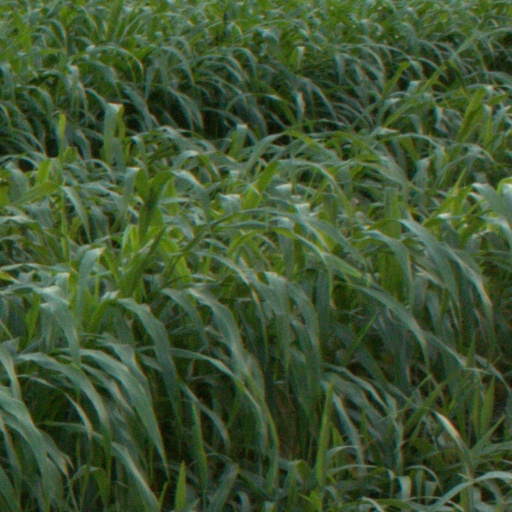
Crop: sorghum